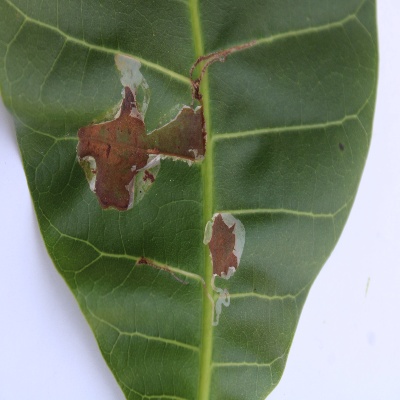
Crop: Cashew
Condition: leaf miner